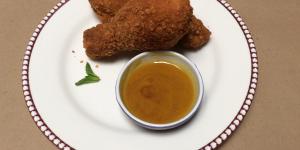
pollo frito sureno